Chase's Theater and Riggs Building

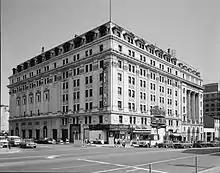
Keith theater in 1979

The Beaux-Arts theater was originally designed by Jules Henri de Sibour, and built in 1912, for Plimpston B. Chase. He sold the theater to B.F. Keith in 1913.